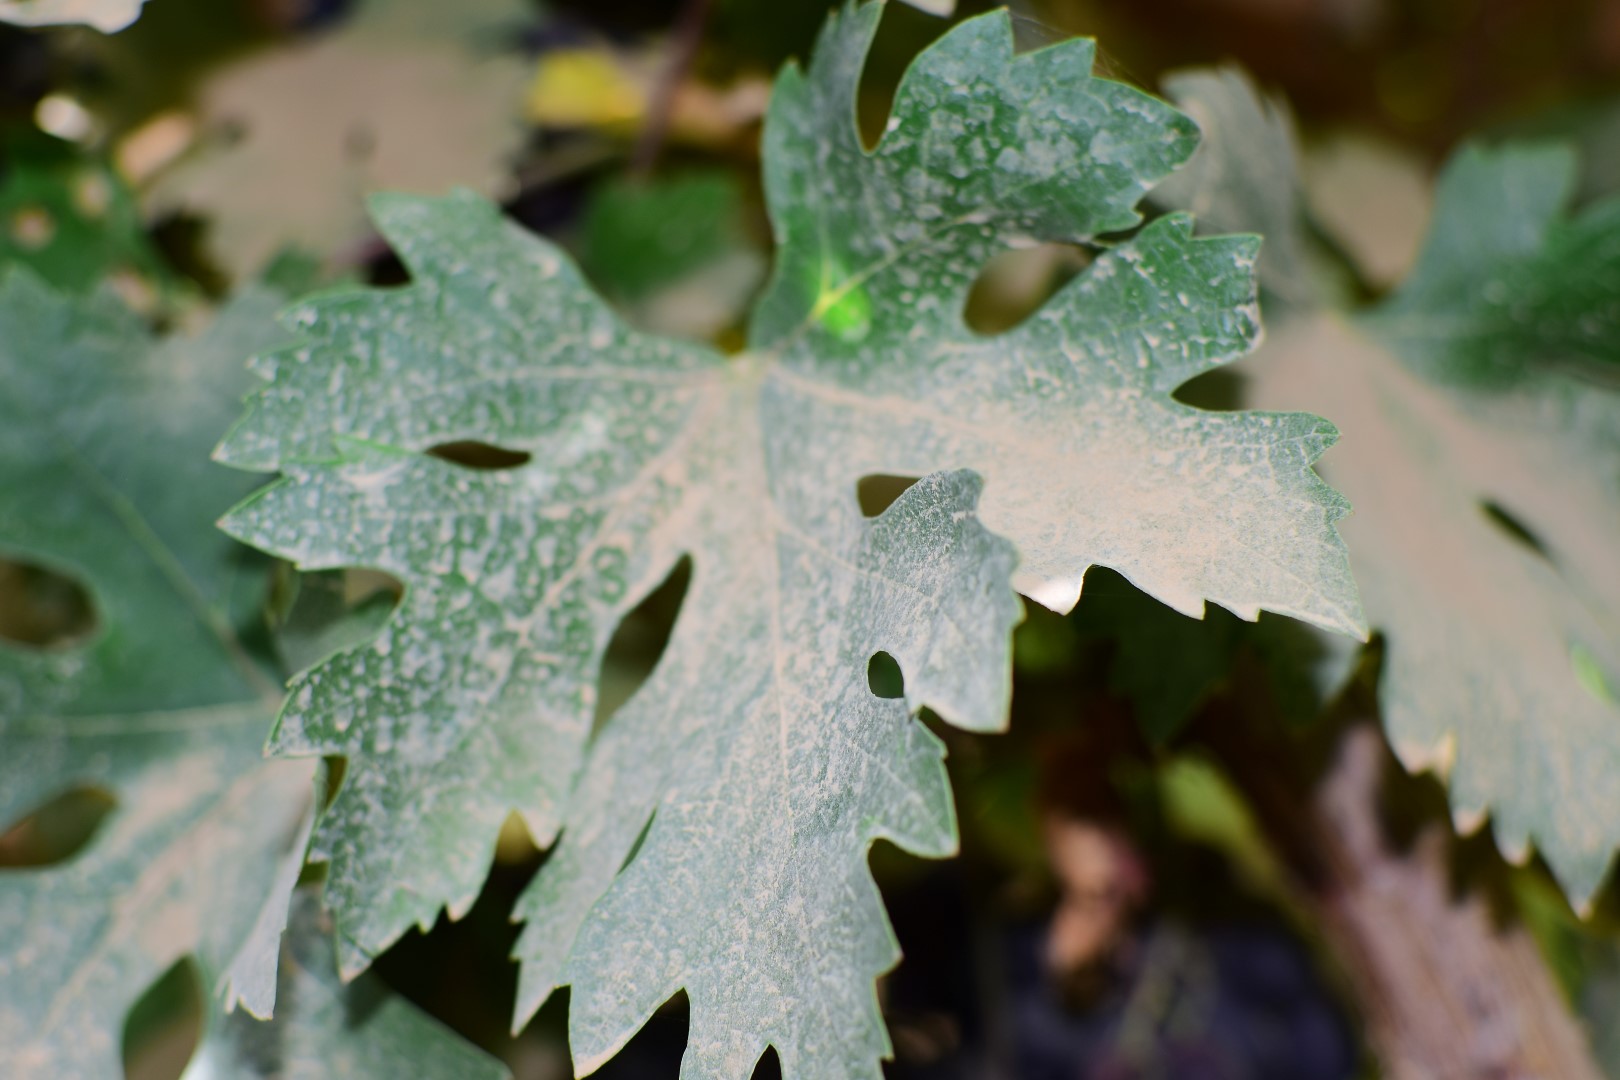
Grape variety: Riasi